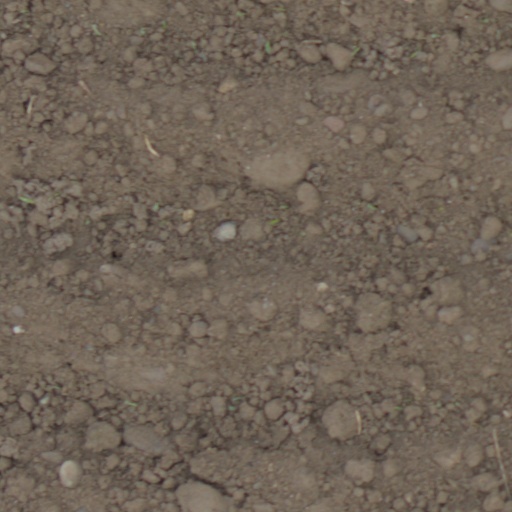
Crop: wheat